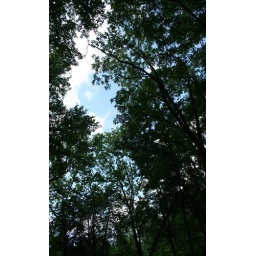
Some sky peeking through the trees in the forest.